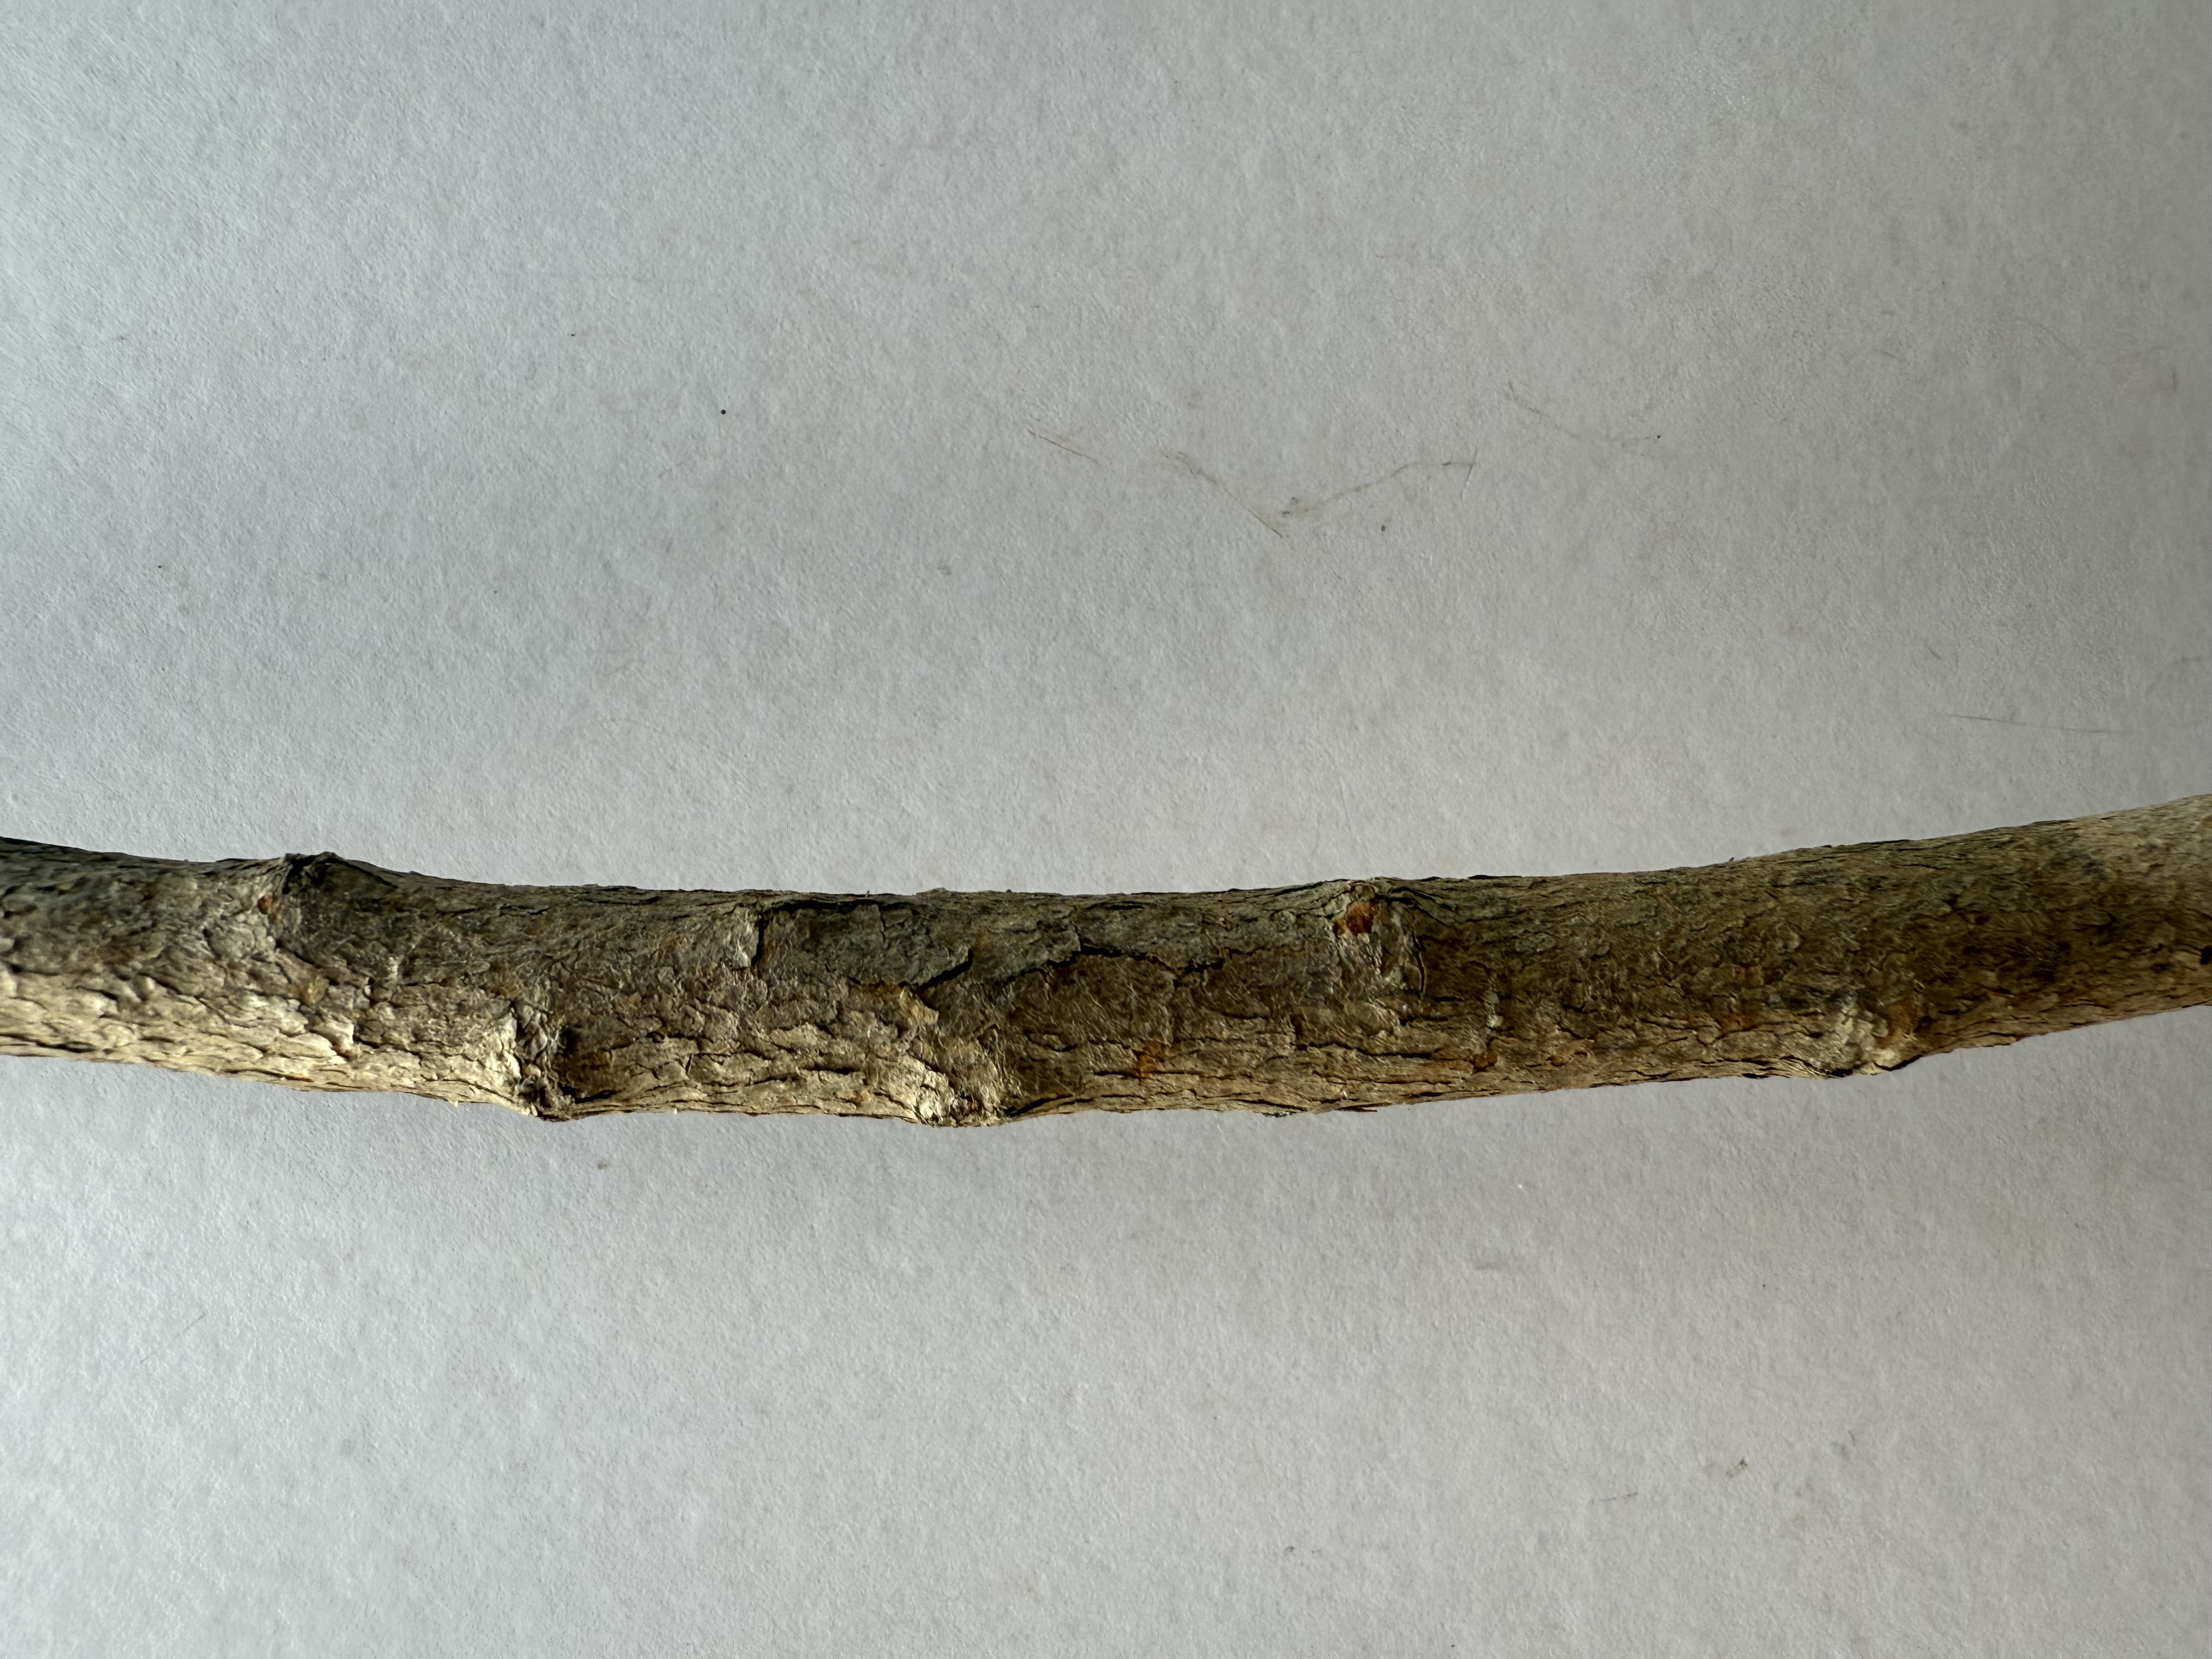
Variety: Feijoa